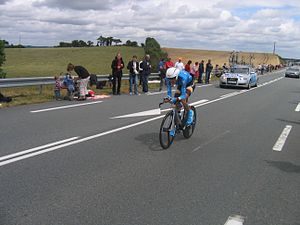
4. etape af Tour de France 2008 / Resultatliste
Kanstantsin Siutsou blev nummer 78, tre minutter efter vinderen
Fjerde etape af Tour de France 2008 var en 29,5 km lang enkeltstart og blev kørt tirsdag d. 8. juli og gik fra Cholet til Cholet. Favoritten Fabian Cancellara cyklede langsommere end holdkameraten Jens Voigt og førende Denis Mensjov de to første mellemtider, men afsluttede stærkt og ledede med 88 hundredele før Stefan Schumacher kom ind 33 sekunder foran Cancellara og dermed tog sin første etapesejr i Tour de France. Med dette kan Schumacher også iklæde sig den gule førertrøje. Etapens største overraskelse var Kim Kirchen, som lå som nummer to gennem hele løbet og øgede dermed ledelsen til Thor Hushovd i kampen om den grønne trøje.